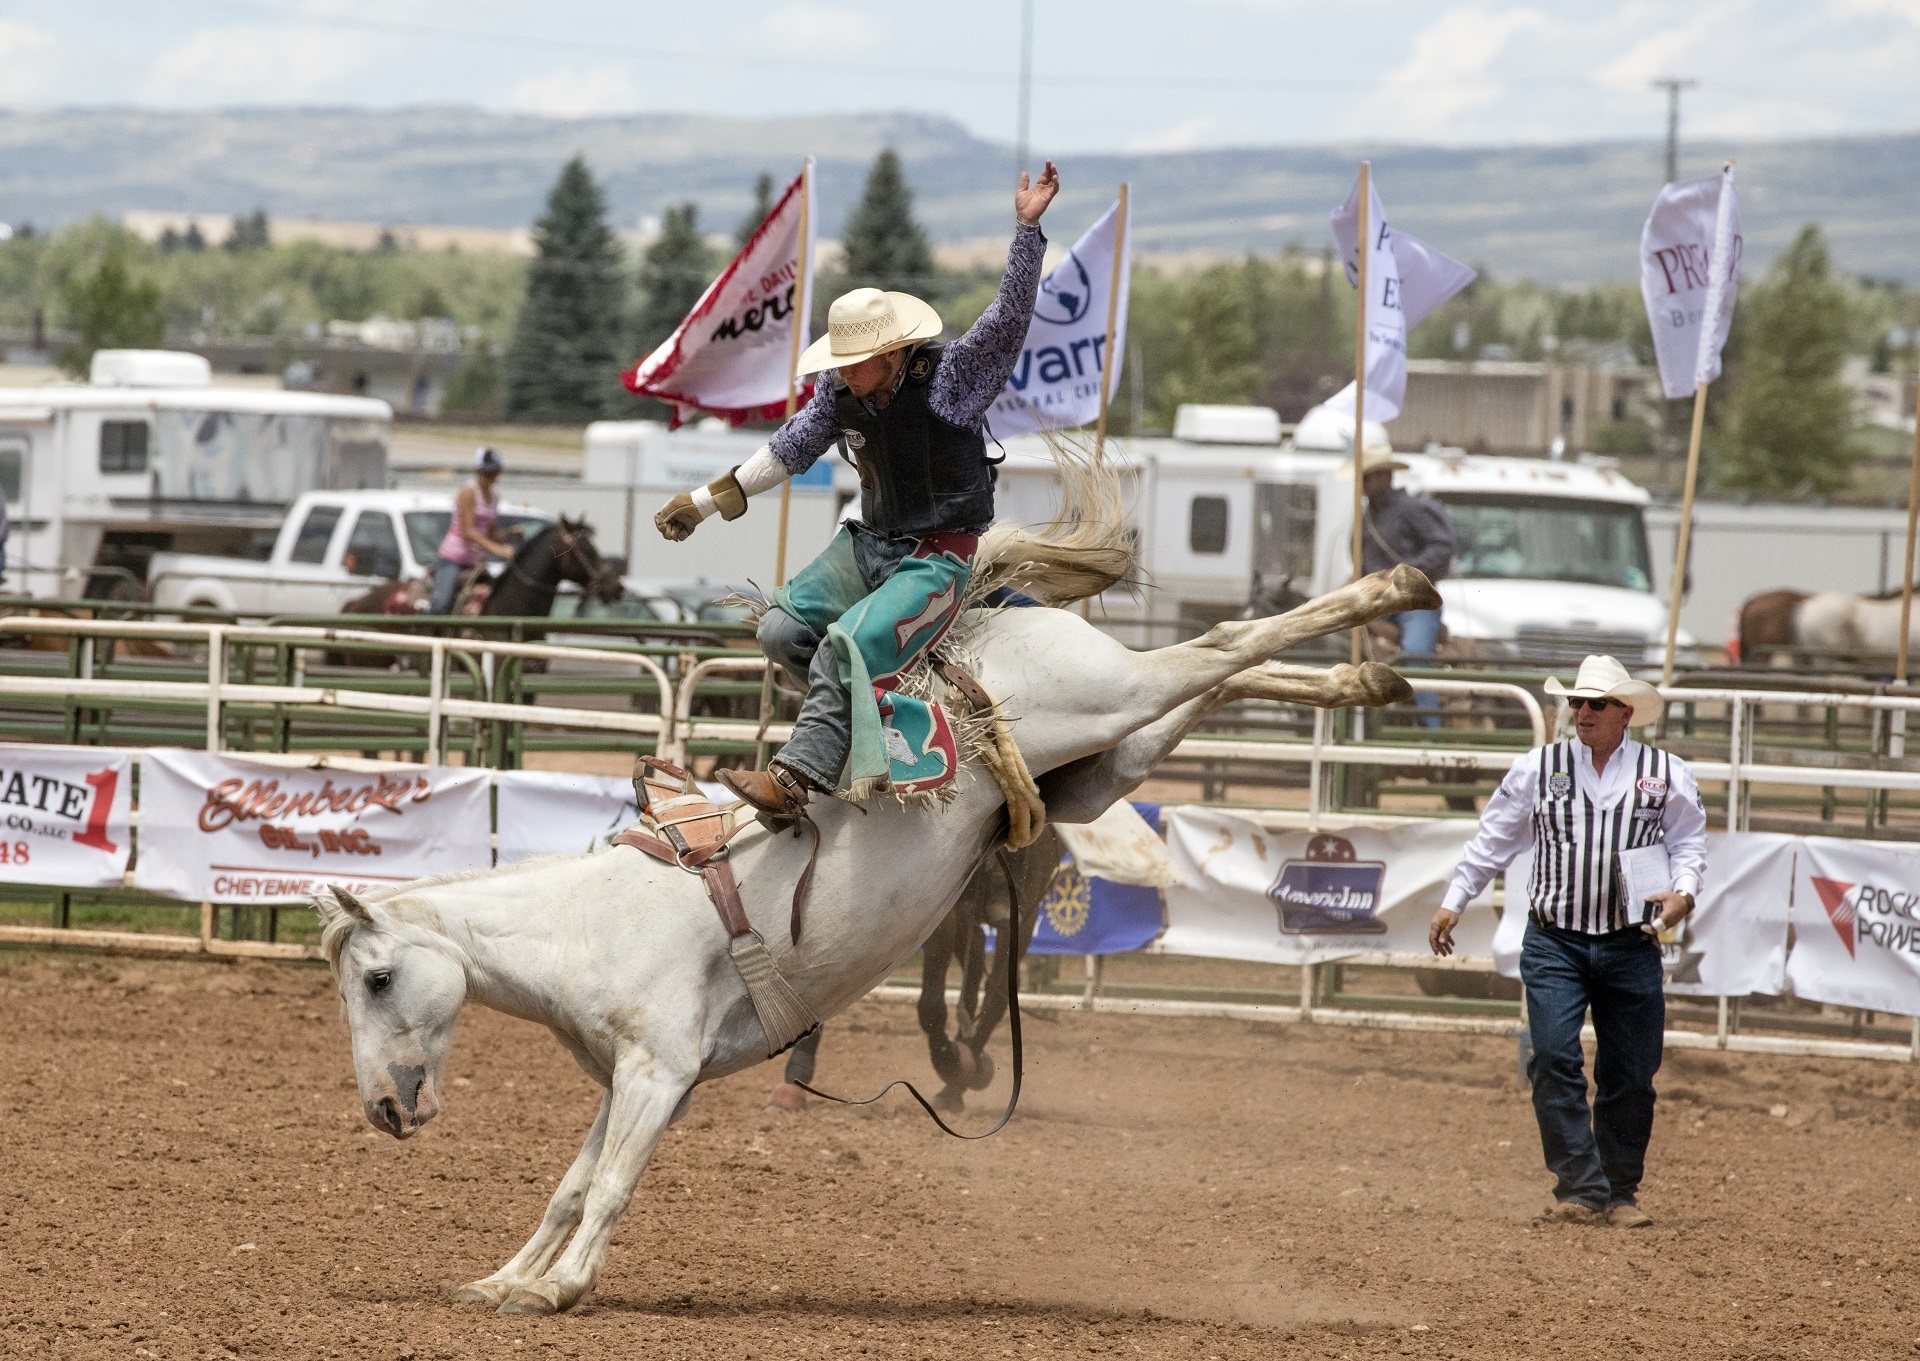
man, sport, horse, action, dust, ride, outdoors, competition, arena, sports, saddle, cowboys, event, dangerous, rodeo, bronco, bronc rider, bucking, spurs, western riding, traditional sport, barrel racing, animal sports, equestrian sport, reining, charreada